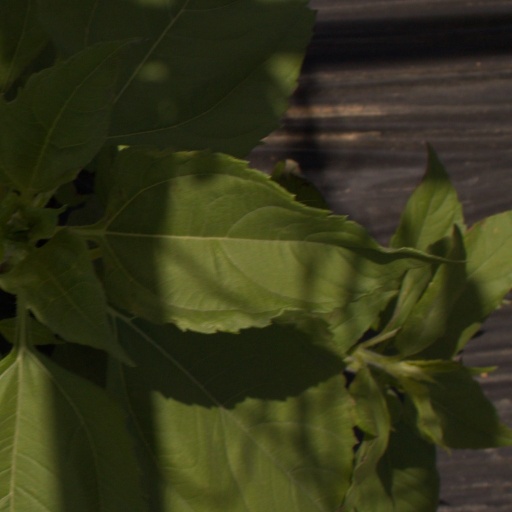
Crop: Jerusalem artichoke